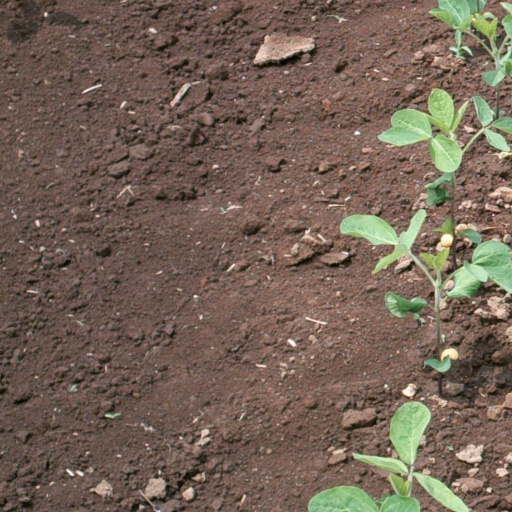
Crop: soybean